Krefeld-Hohenbudberg Chempark station

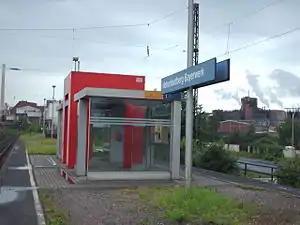
Platform at Krefeld-Hohenbudberg Chempark station with the old name "Hohenbudberg Bayerwerk"

Krefeld-Hohenbudberg Chempark station is a station in northern Uerdingen and near the suburb of Hohenbudberg in the city of Krefeld in the German state of North Rhine-Westphalia. It was originally called Hohenbudberg Bayerwerk and it is named after the Bayer chemical works in Hohenbudberg.